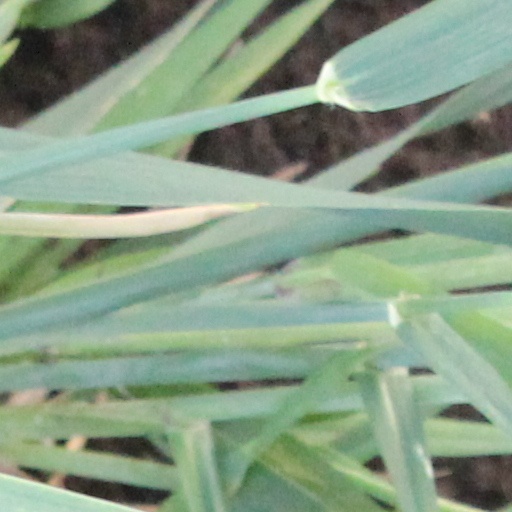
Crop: wheat